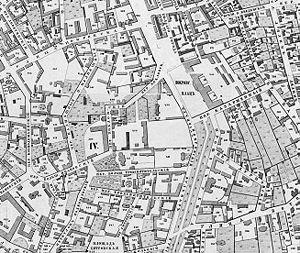
Le boulevard Pokrovsky est une voie de Moscou.